Second Battle of Benghazi

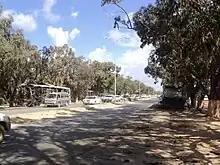
Burned buses near Garyounis university, Benghazi, possibly of pro-Gaddafi forces, as a result of the ground battle.

At 7:30am local time on 19 March, Gaddafi's forces began artillery shelling the city. At around 9:00am local time they entered the city from west and south with tanks. Rebel armoured units engaged the initial loyalist armoured column at around 10:00am. Twelve T-72 tanks spearheaded the main thrust into the city, and by 10:30am, it seemed the Benghazi was in danger of falling to Pro Gaddafi forces. A rebel tank, aging and rusted, opened fire on the lead pro Gaddafi tank, damaging it and forced its occupants to abandon the vehicle. The tanks behind the lead vehicle all began a withdrawal from the area, under rebel fire, and retreated apparently to the city limits.